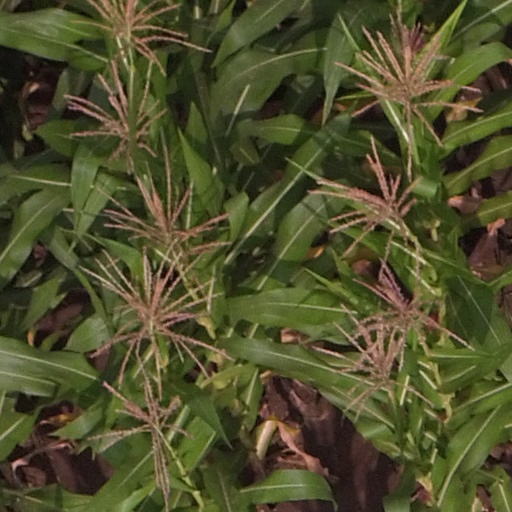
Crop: maize; corn